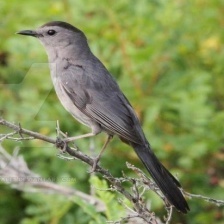
Species: GRAY CATBIRD
Scientific name: DUMETELLA CAROLINENSIS